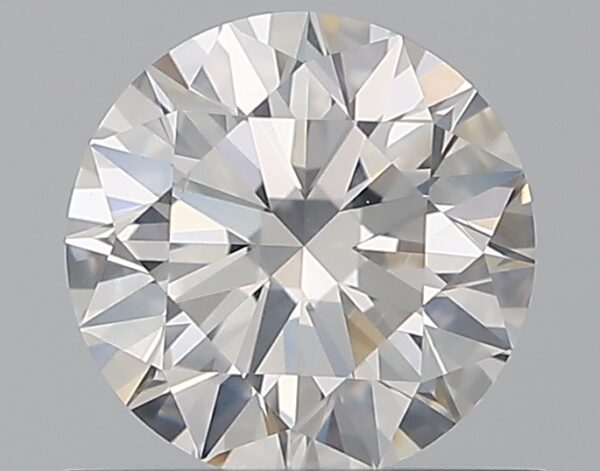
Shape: round
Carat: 0.7
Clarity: SI2
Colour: E
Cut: EX
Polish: EX
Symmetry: EX
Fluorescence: N
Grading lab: GIA
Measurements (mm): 5.67 x 5.71 x 3.5